Born to the Saddle

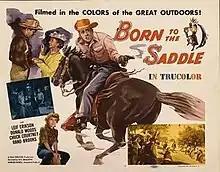
Theatrical release poster

Born to the Saddle is a 1953 American Western film directed by William Beaudine.